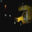
Label: truck